Buffalo Philharmonic Orchestra

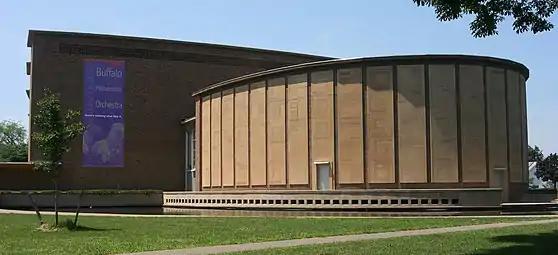
Kleinhans Music Hall, the main base of the orchestra

Kleinhans Music Hall was opened in the fall of 1940. Constructed with funds in part bequeathed by Edward L. Kleinhans and Mary Seaton Kleinhans, the Hall has since served as the Orchestra's permanent home. Kleinhans Music Hall was designated a National Historic Landmark in 1989. The hall was designed by Eliel and Eero Saarinen. Though some improvements have been made, there have been little changes since the construction of the hall. The hall has a seating capacity of 2,400.